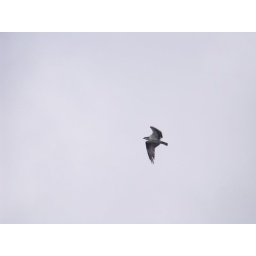
osprey flying over the beach